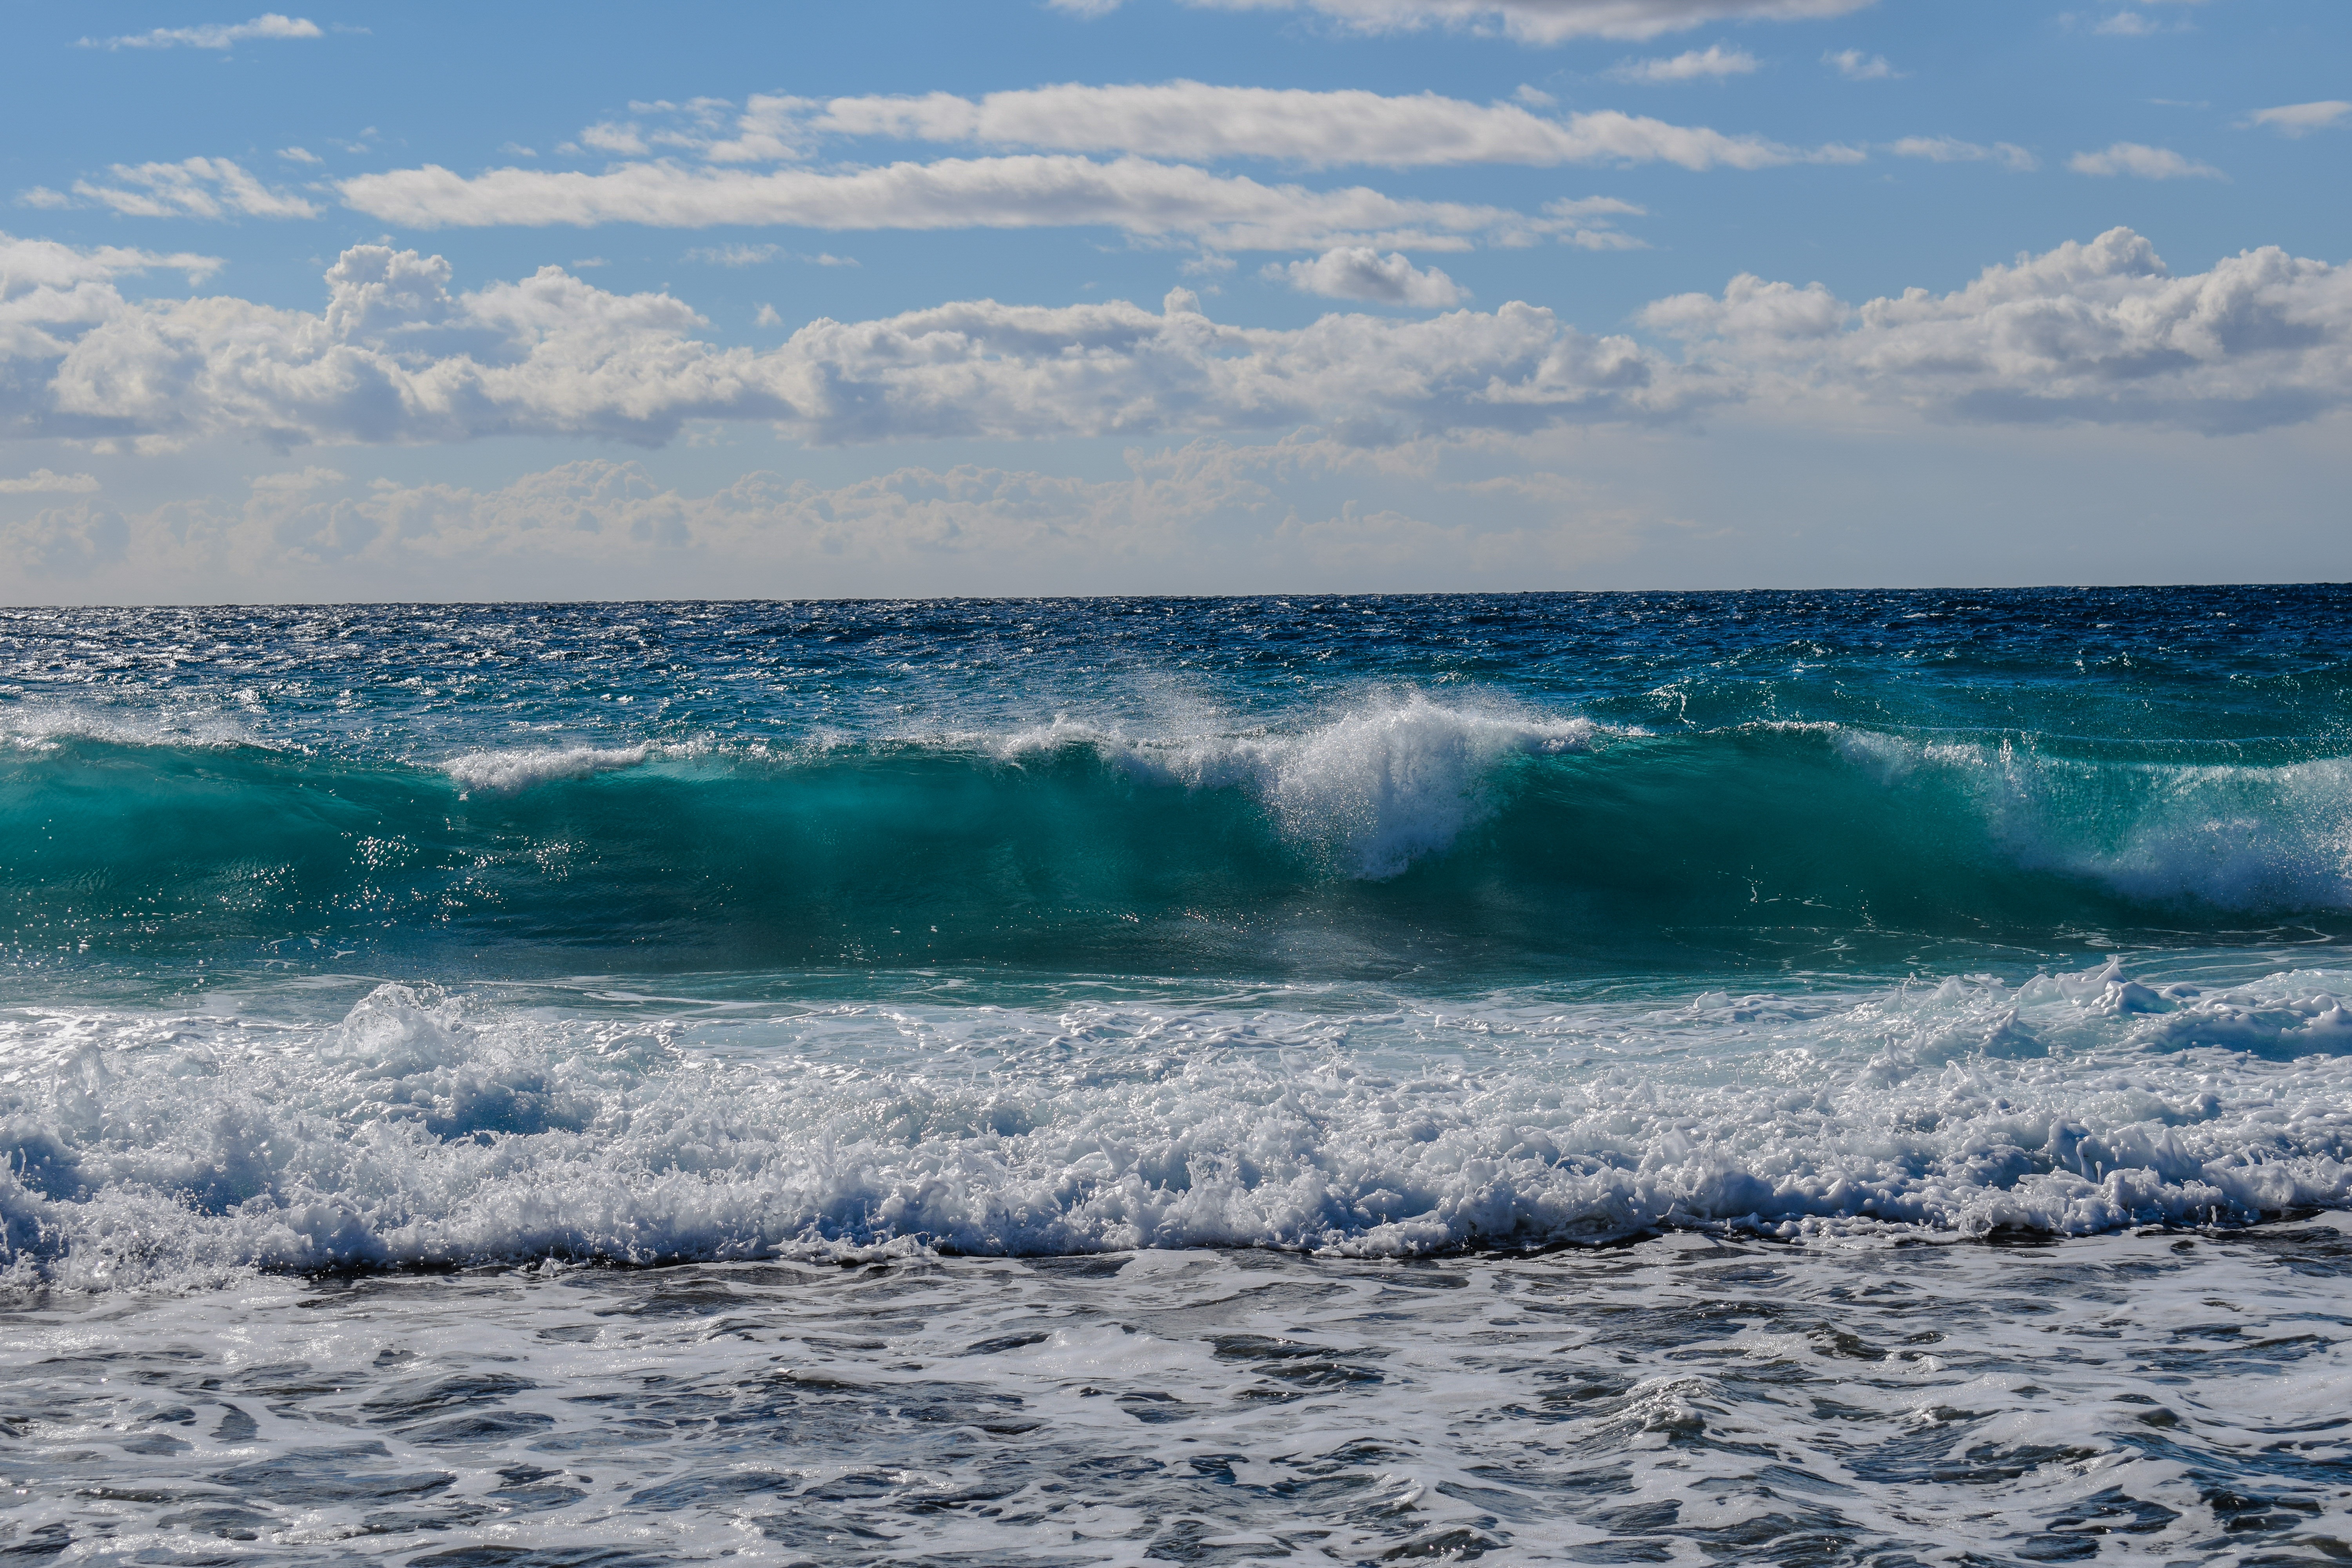
beach, sea, coast, water, nature, sand, ocean, horizon, cloud, shore, wave, wind, foam, splash, spray, blue, body of water, energy, power, smashing, wind wave